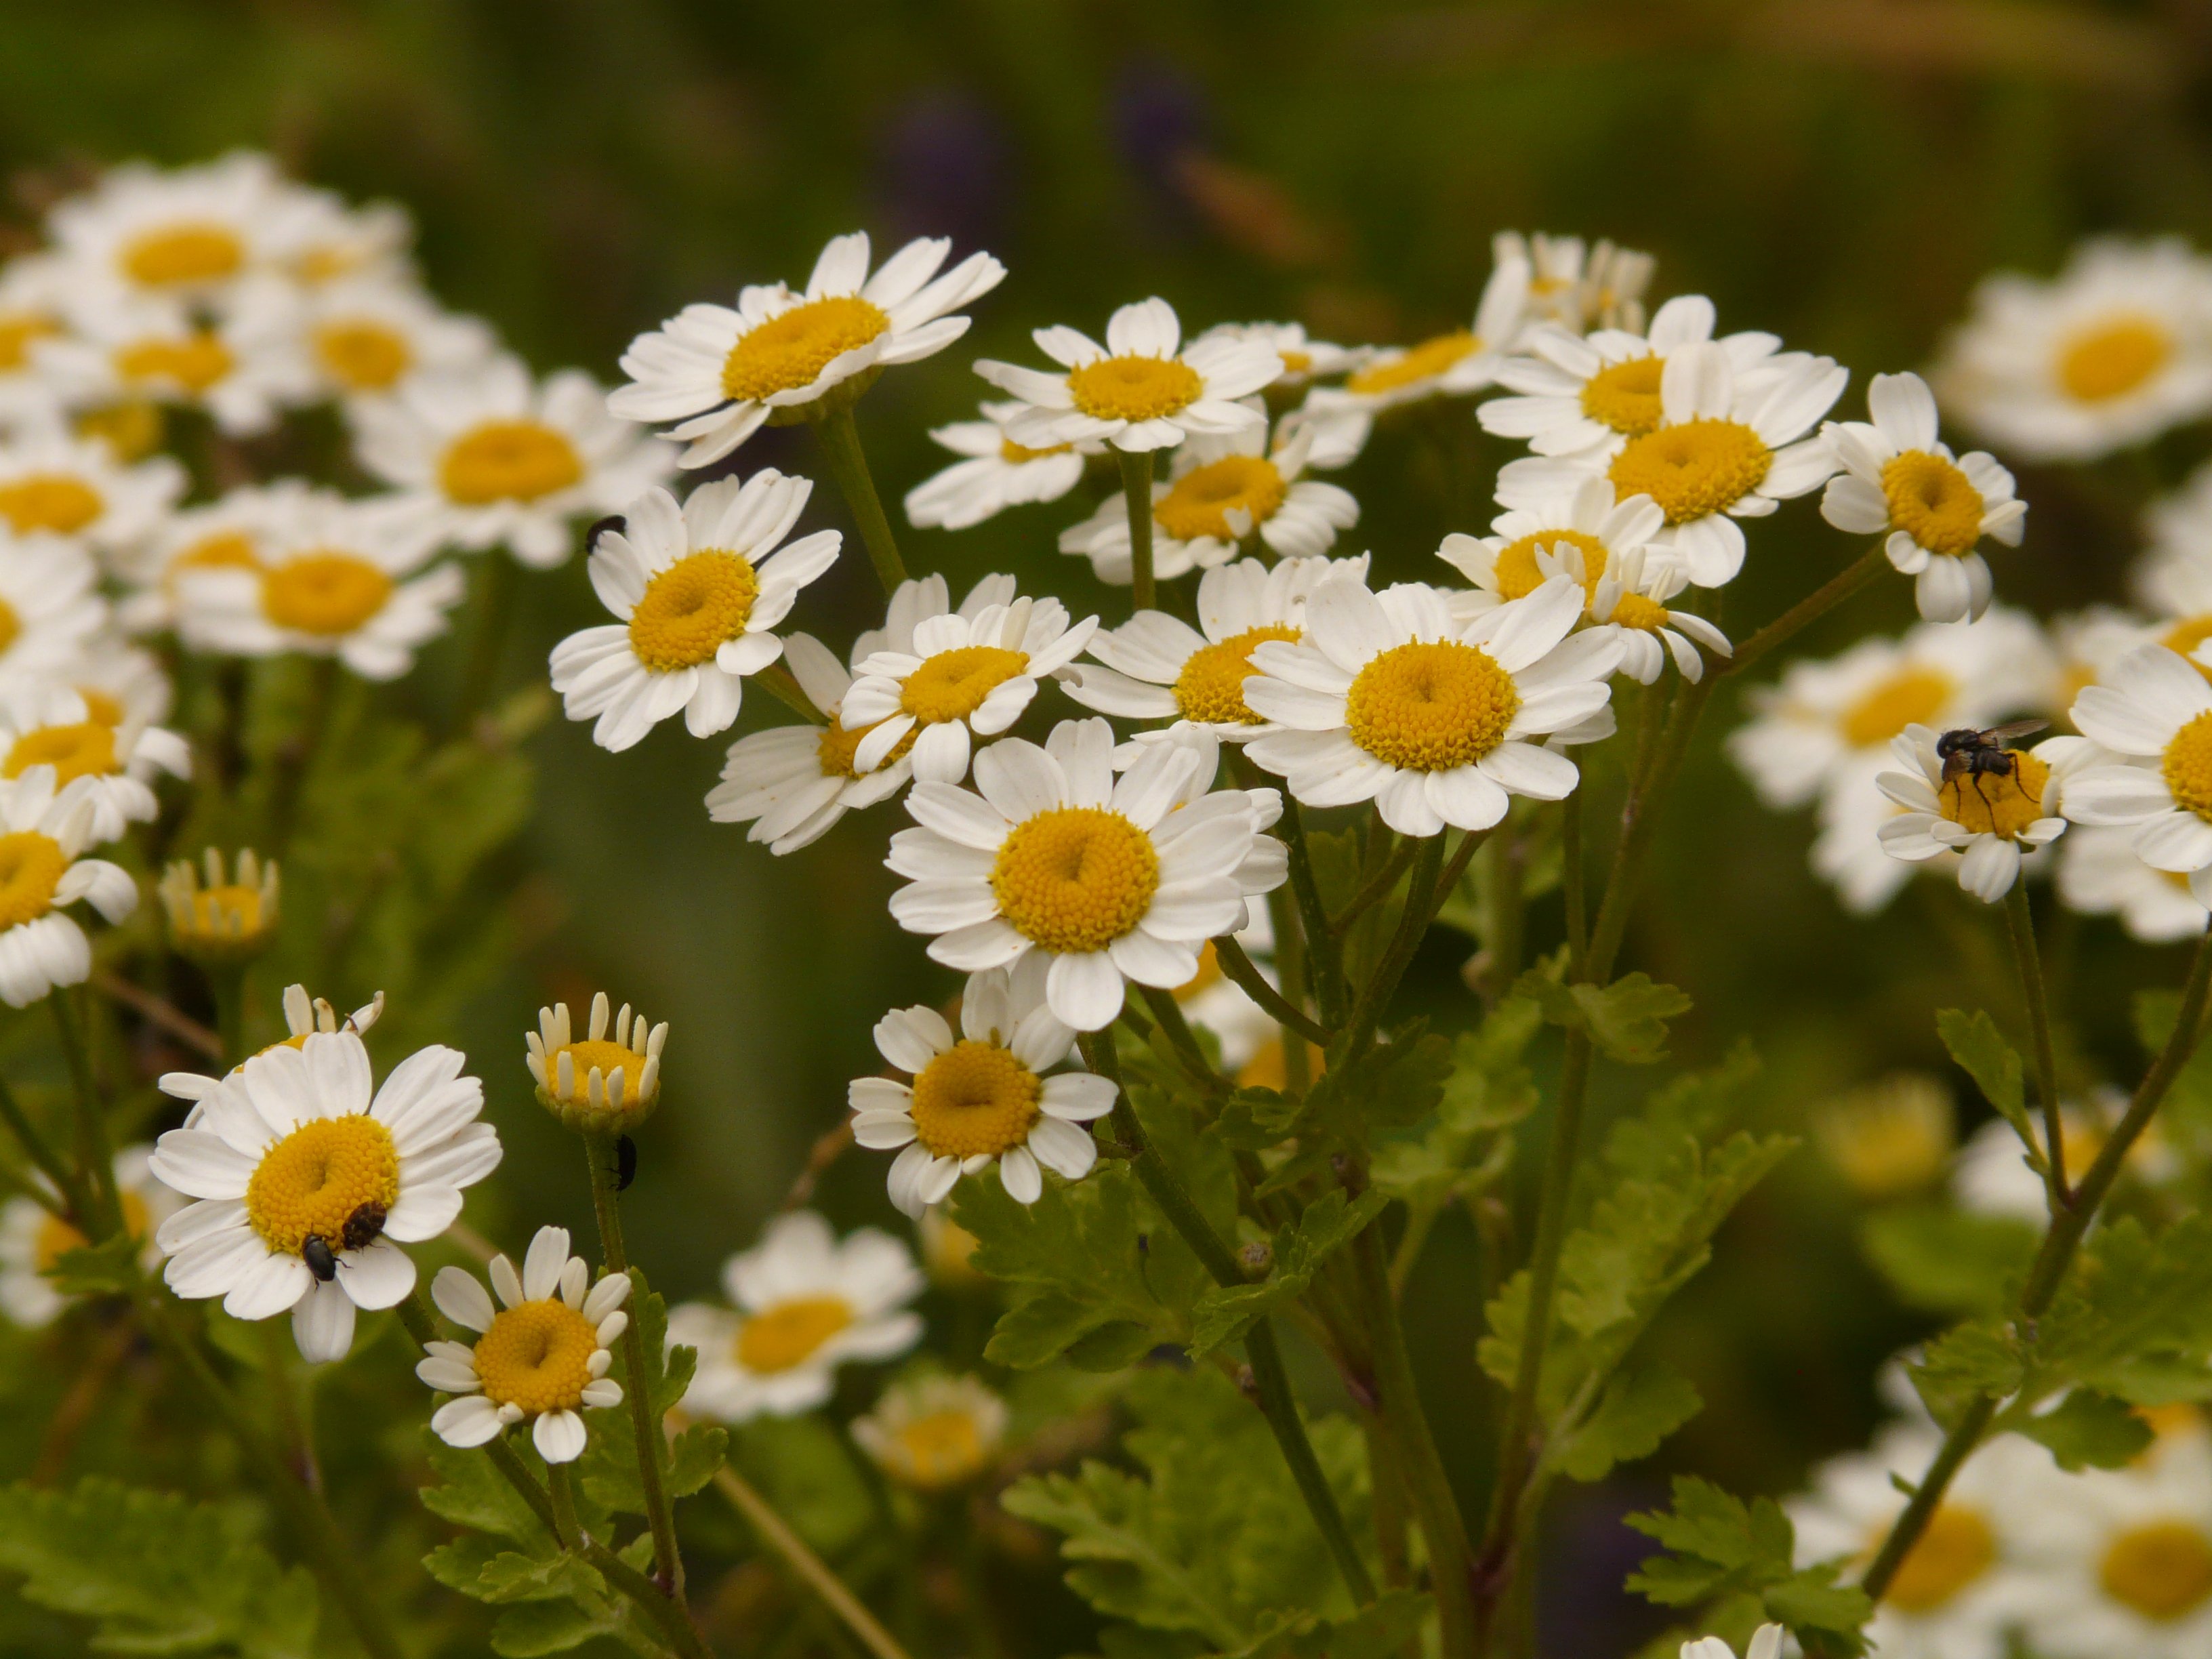
nature, blossom, plant, white, field, meadow, flower, bloom, daisy, herb, botany, yellow, flora, wildflower, yarrow, medicinal plant, macro photography, flowering plant, daisy family, feverfew, medicinal herb, oxeye daisy, annual plant, land plant, chamaemelum nobile, marguerite daisy, tanacetum parthenium, chrysanthemum parthenium, bush shaped